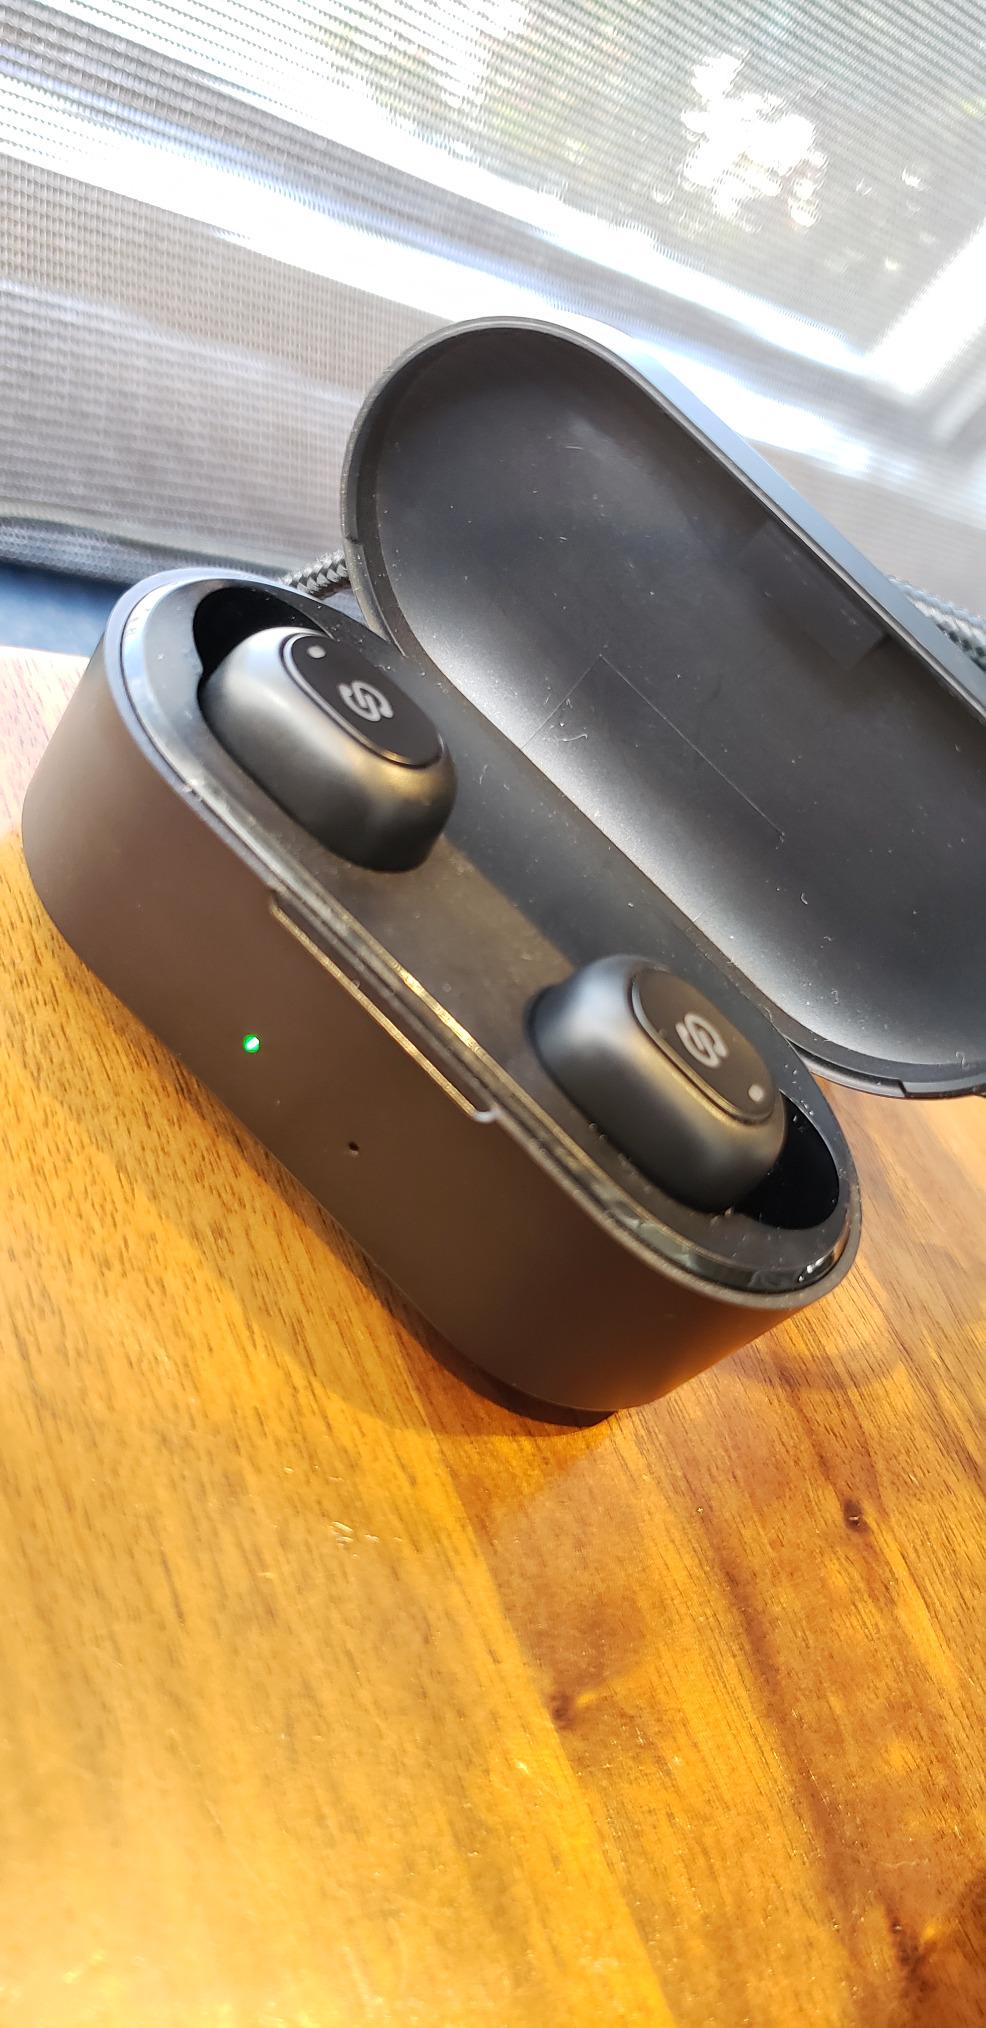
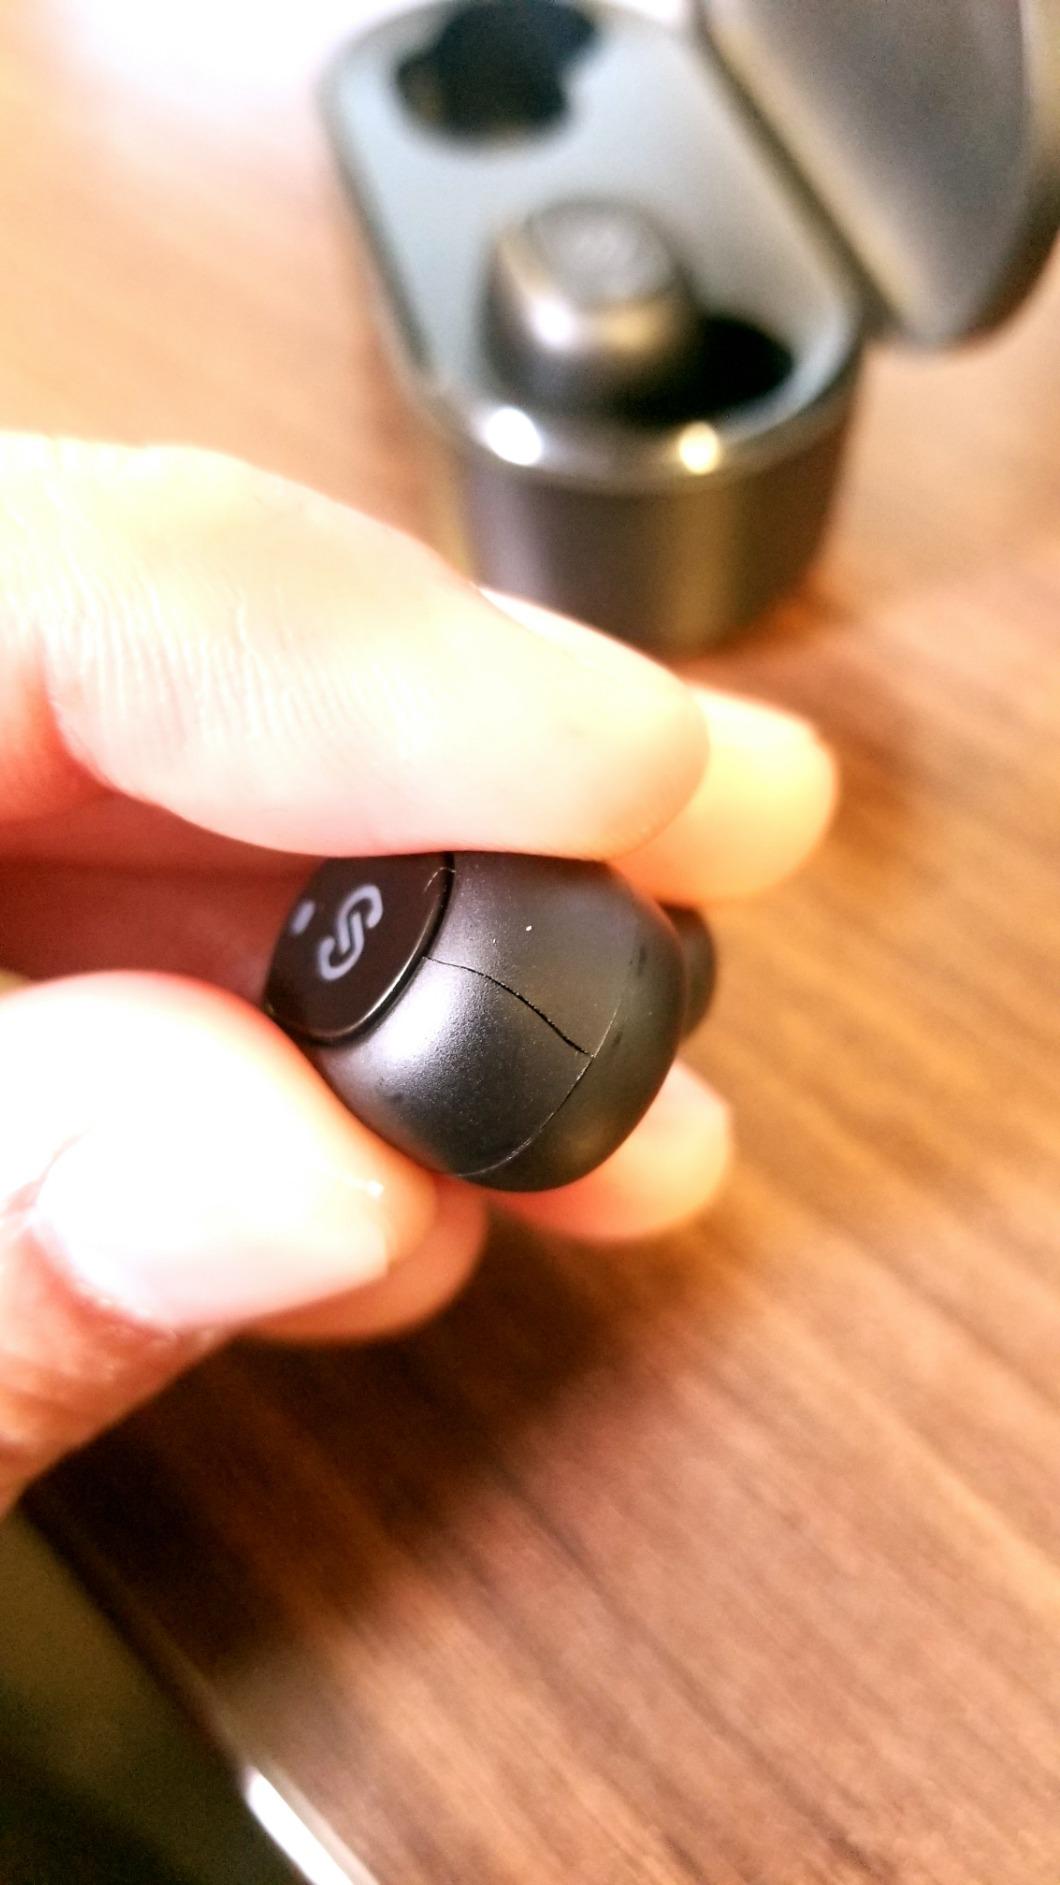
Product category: earbuds
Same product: yes